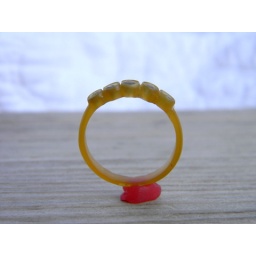
Offered in rose gold, chocolate diamonds, Oalladium, Tsavorite Garnet. and yellow gold yellow or pink sapphires.